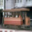
Label: streetcar